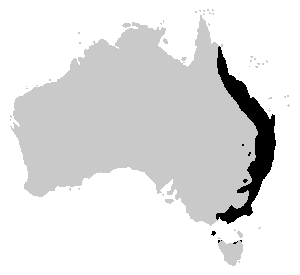
Limnodynastes peronii est une espèce d'amphibiens de la famille des Limnodynastidae.